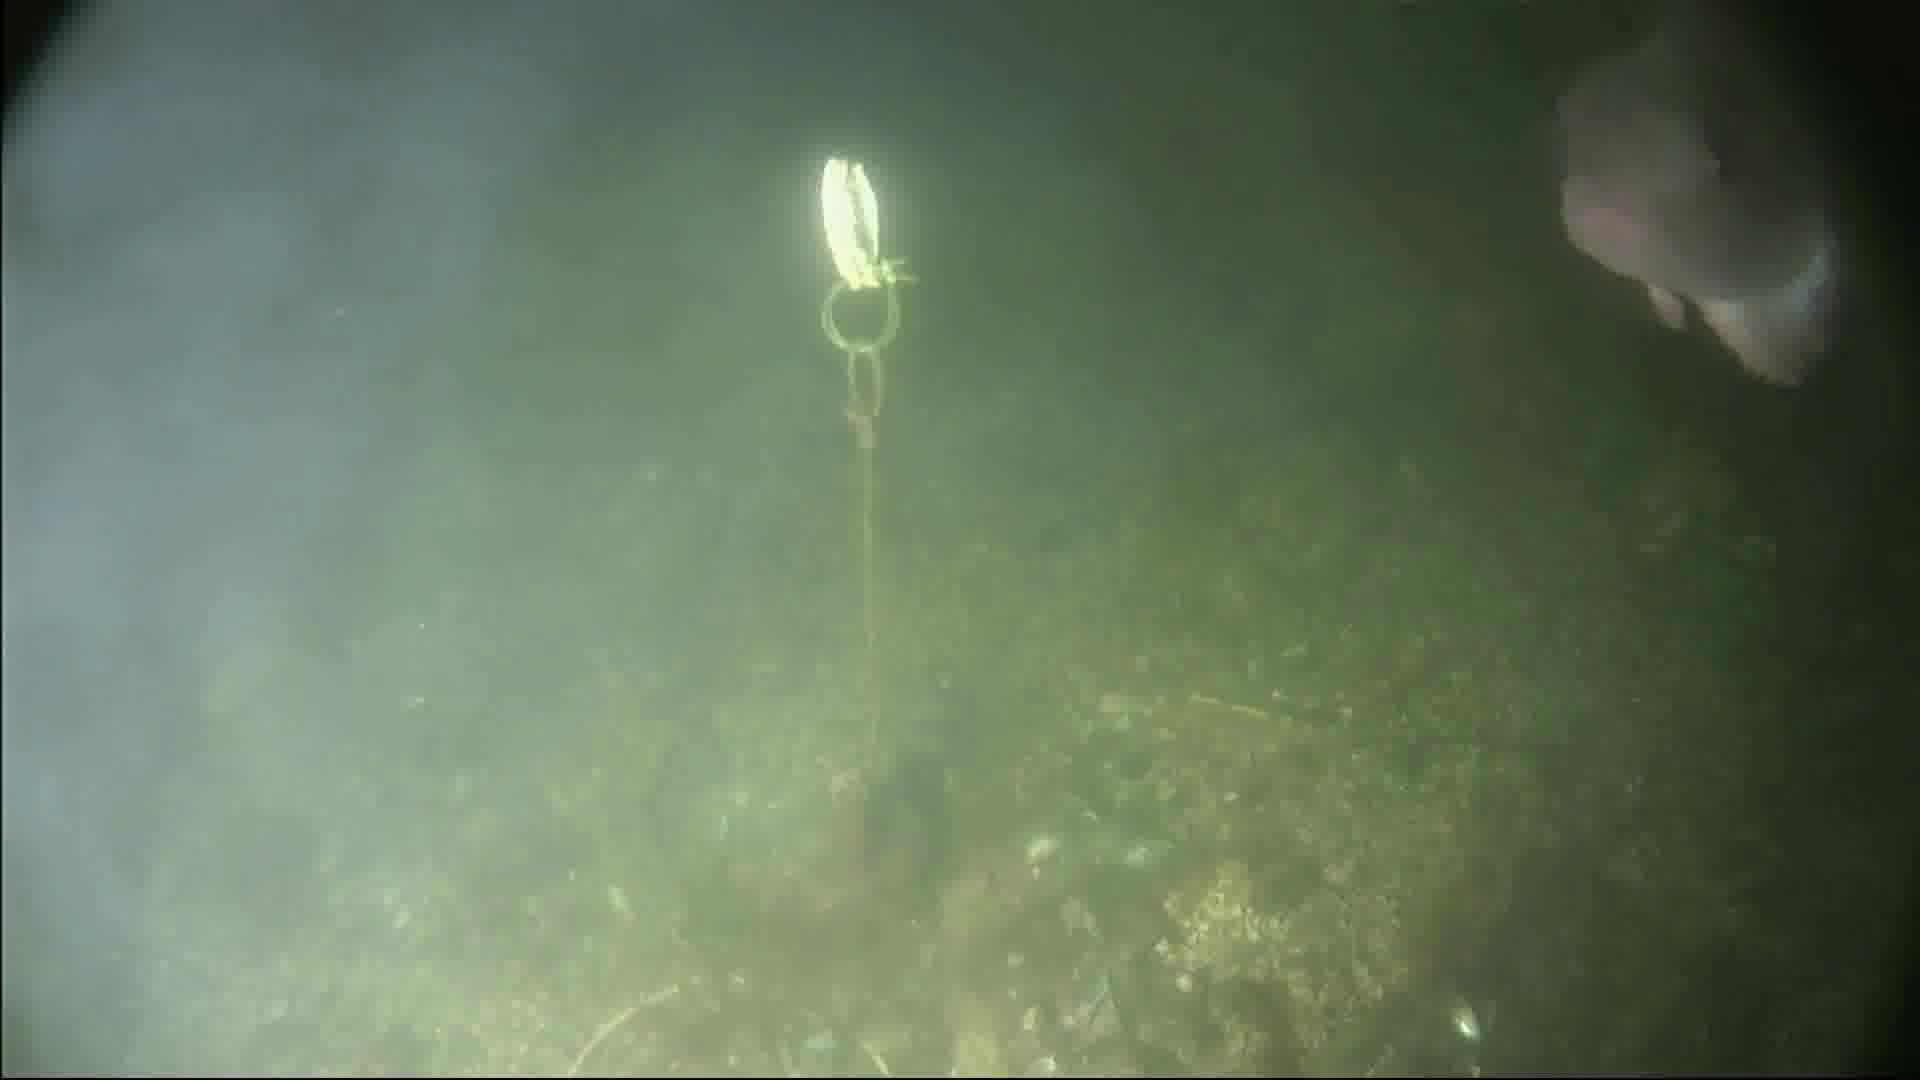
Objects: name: fish
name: crab